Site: brandenburg
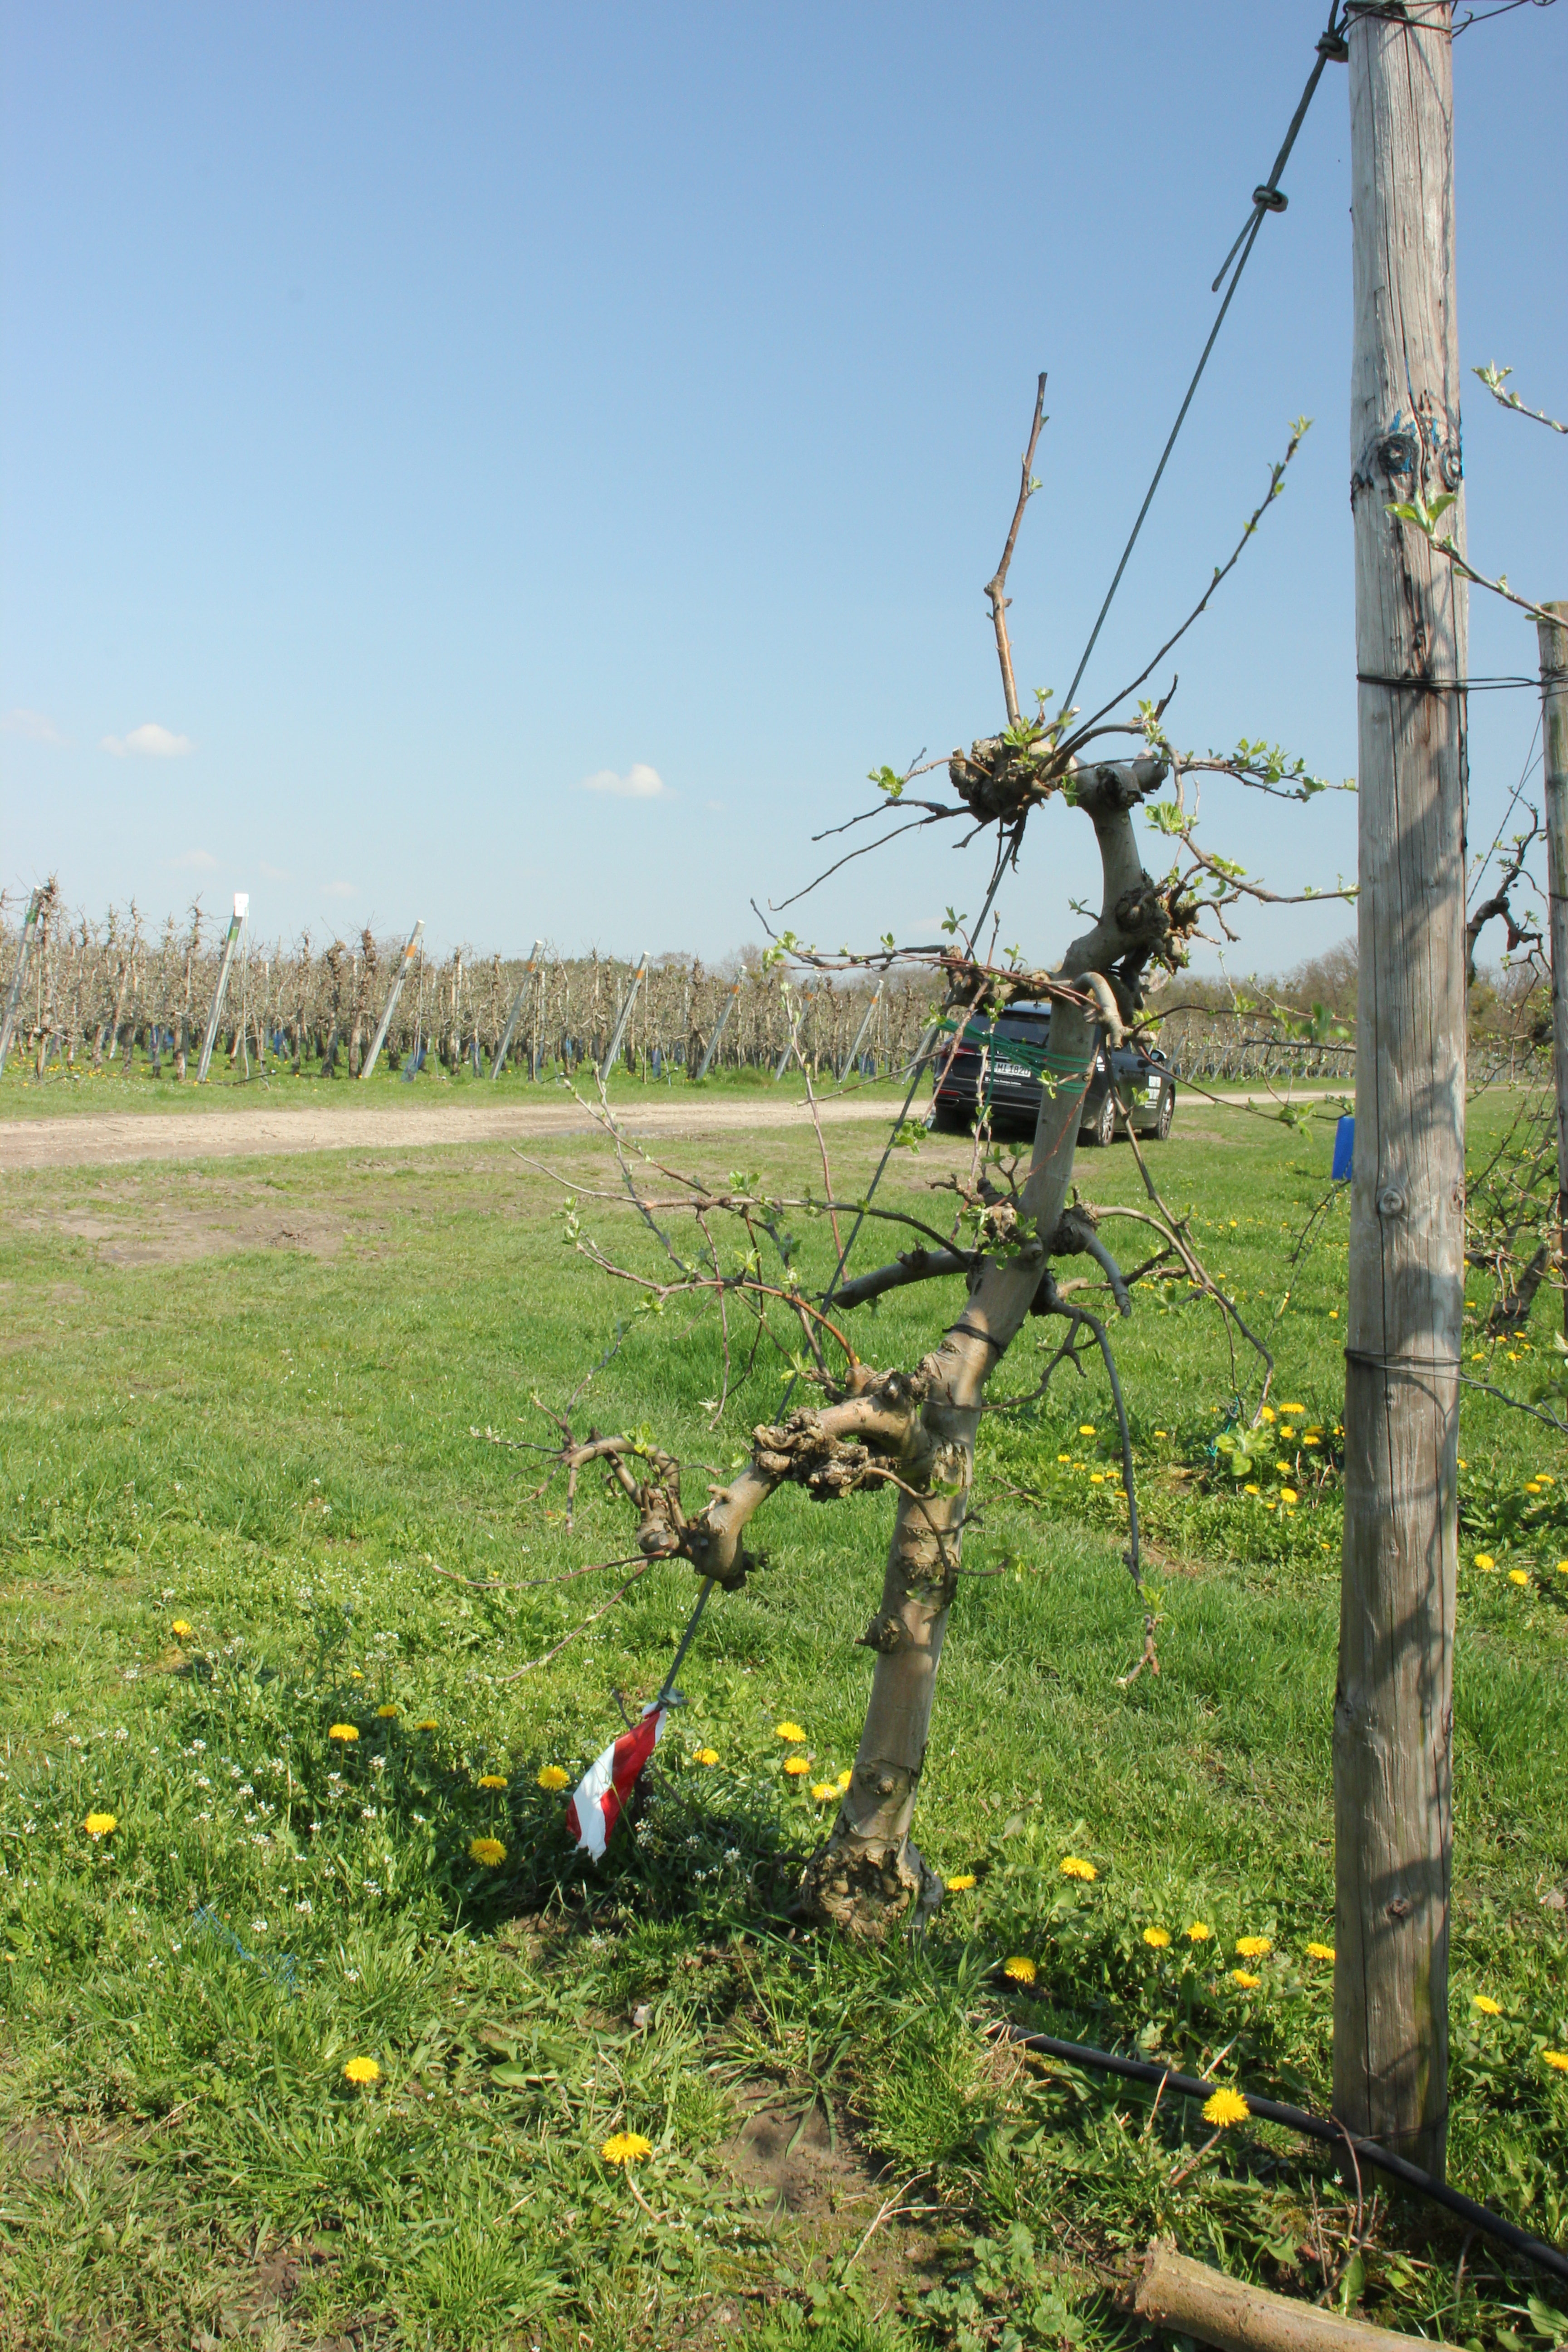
Growth stage (BBCH 56): Inflorescence emergence